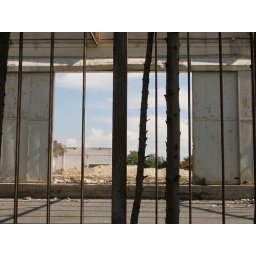
sky over the wall